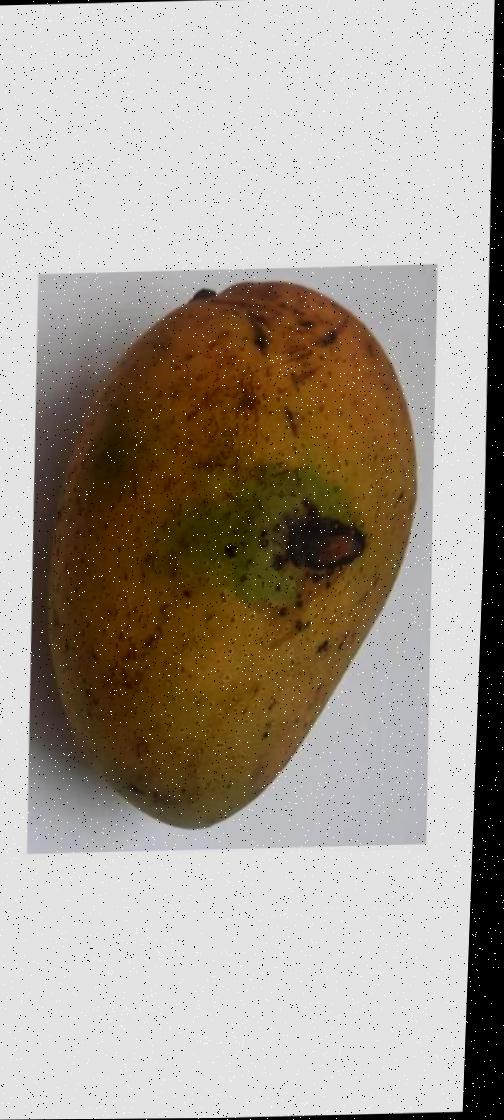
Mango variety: Ashshina Classic